Bolton Interchange

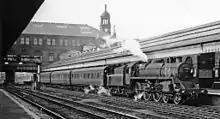
View northward from the main Down platform in 1965

Bolton Interchange is a transport interchange combining Bolton railway station and Bolton Bus Station